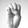
ASL letter: E